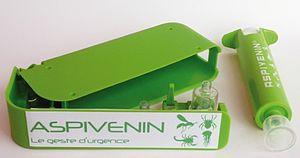
Nouvel Aspivenin
L'aspivenin est un appareil d'aspiration revendiqué comme geste de premier secours dont la fonction est d'aspirer le venin injecté par un animal ou une plante. C'est un appareil qui a été breveté ainsi qu'une marque protégée et déposée en France et à l’international.